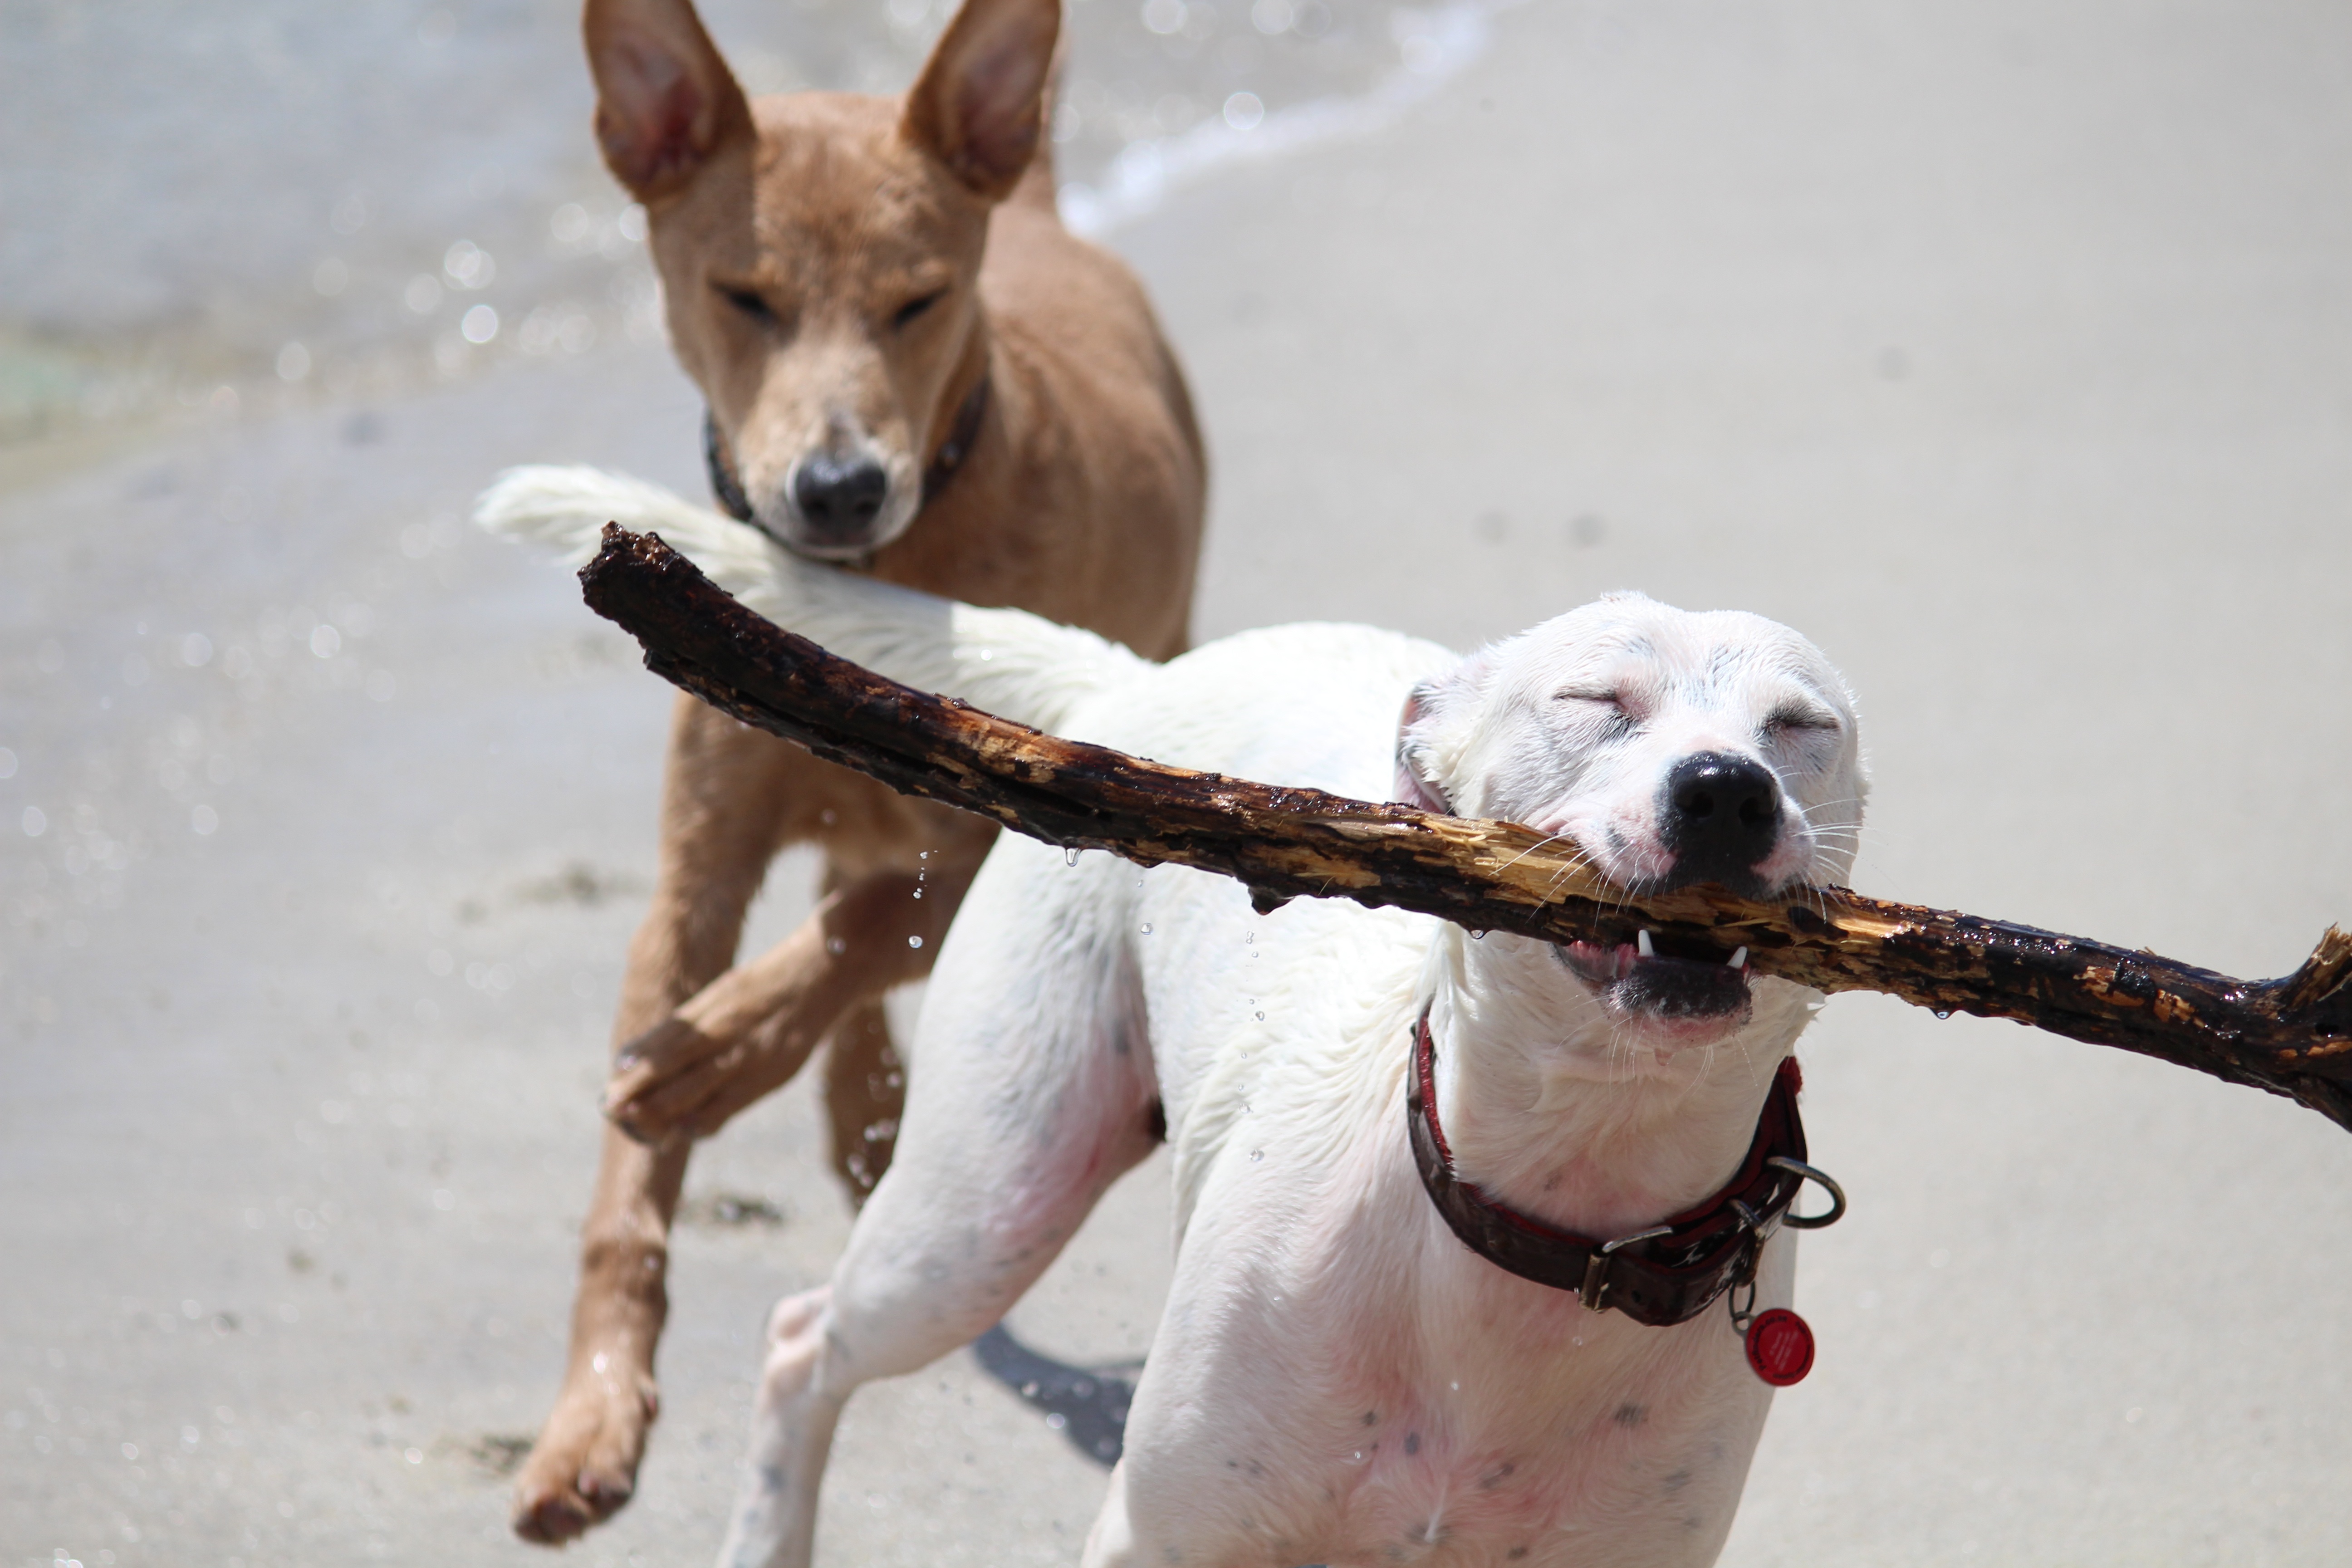
beach, sea, play, dog, mammal, movement, dogs, fun, vertebrate, batons, retrieve, street dog, dog like mammal